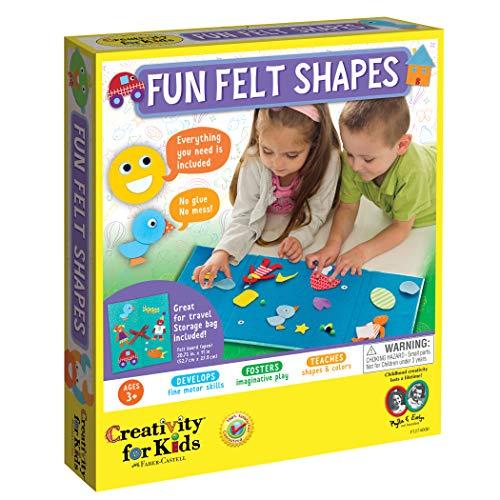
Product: Creativity for Kids My First Fun Felt Shapes - Travel Friendly Felt Board for Toddlers (Imaginative Pretend Play for Kids, 100+Piece)
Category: Toys & Games | Arts & Crafts | Craft Kits | Felt Kits
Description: Felt board set for toddlers - see your child's imagination come to life as they layer simple felt shapes and wiggly eyes onto a child-sized felt story board.
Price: $12.15
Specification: ProductDimensions:2x10.5x12.2inches|ItemWeight:12.8ounces|ShippingWeight:12.8ounces(Viewshippingratesandpolicies)|DomesticShipping:ItemcanbeshippedwithinU.S.|InternationalShipping:ThisitemcanbeshippedtoselectcountriesoutsideoftheU.S.LearnMore|ASIN:B008RAOG3C|Itemmodelnumber:1274000|Manufacturerrecommendedage:3yearsandup